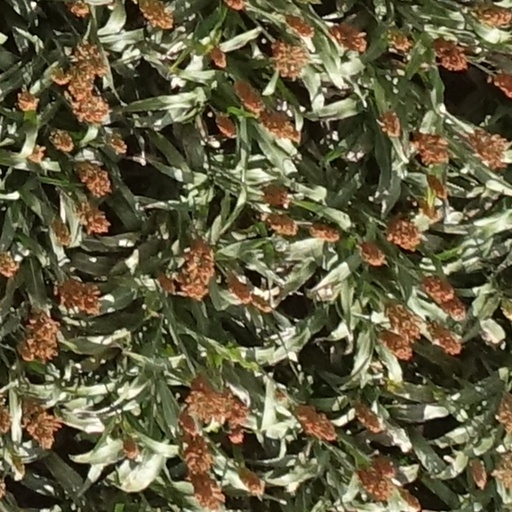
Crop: sorghum